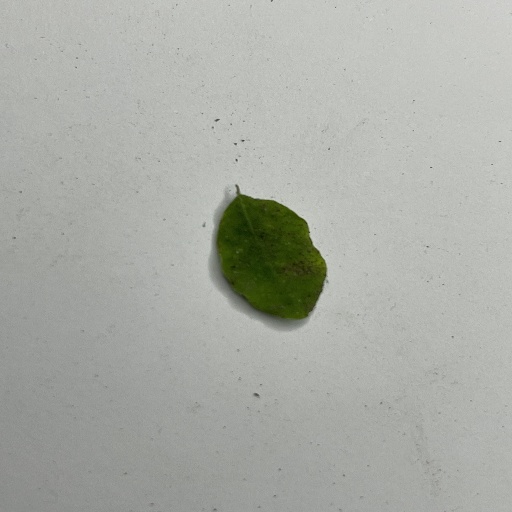
Species: Sojina
Leaf condition: Bacterial Spot